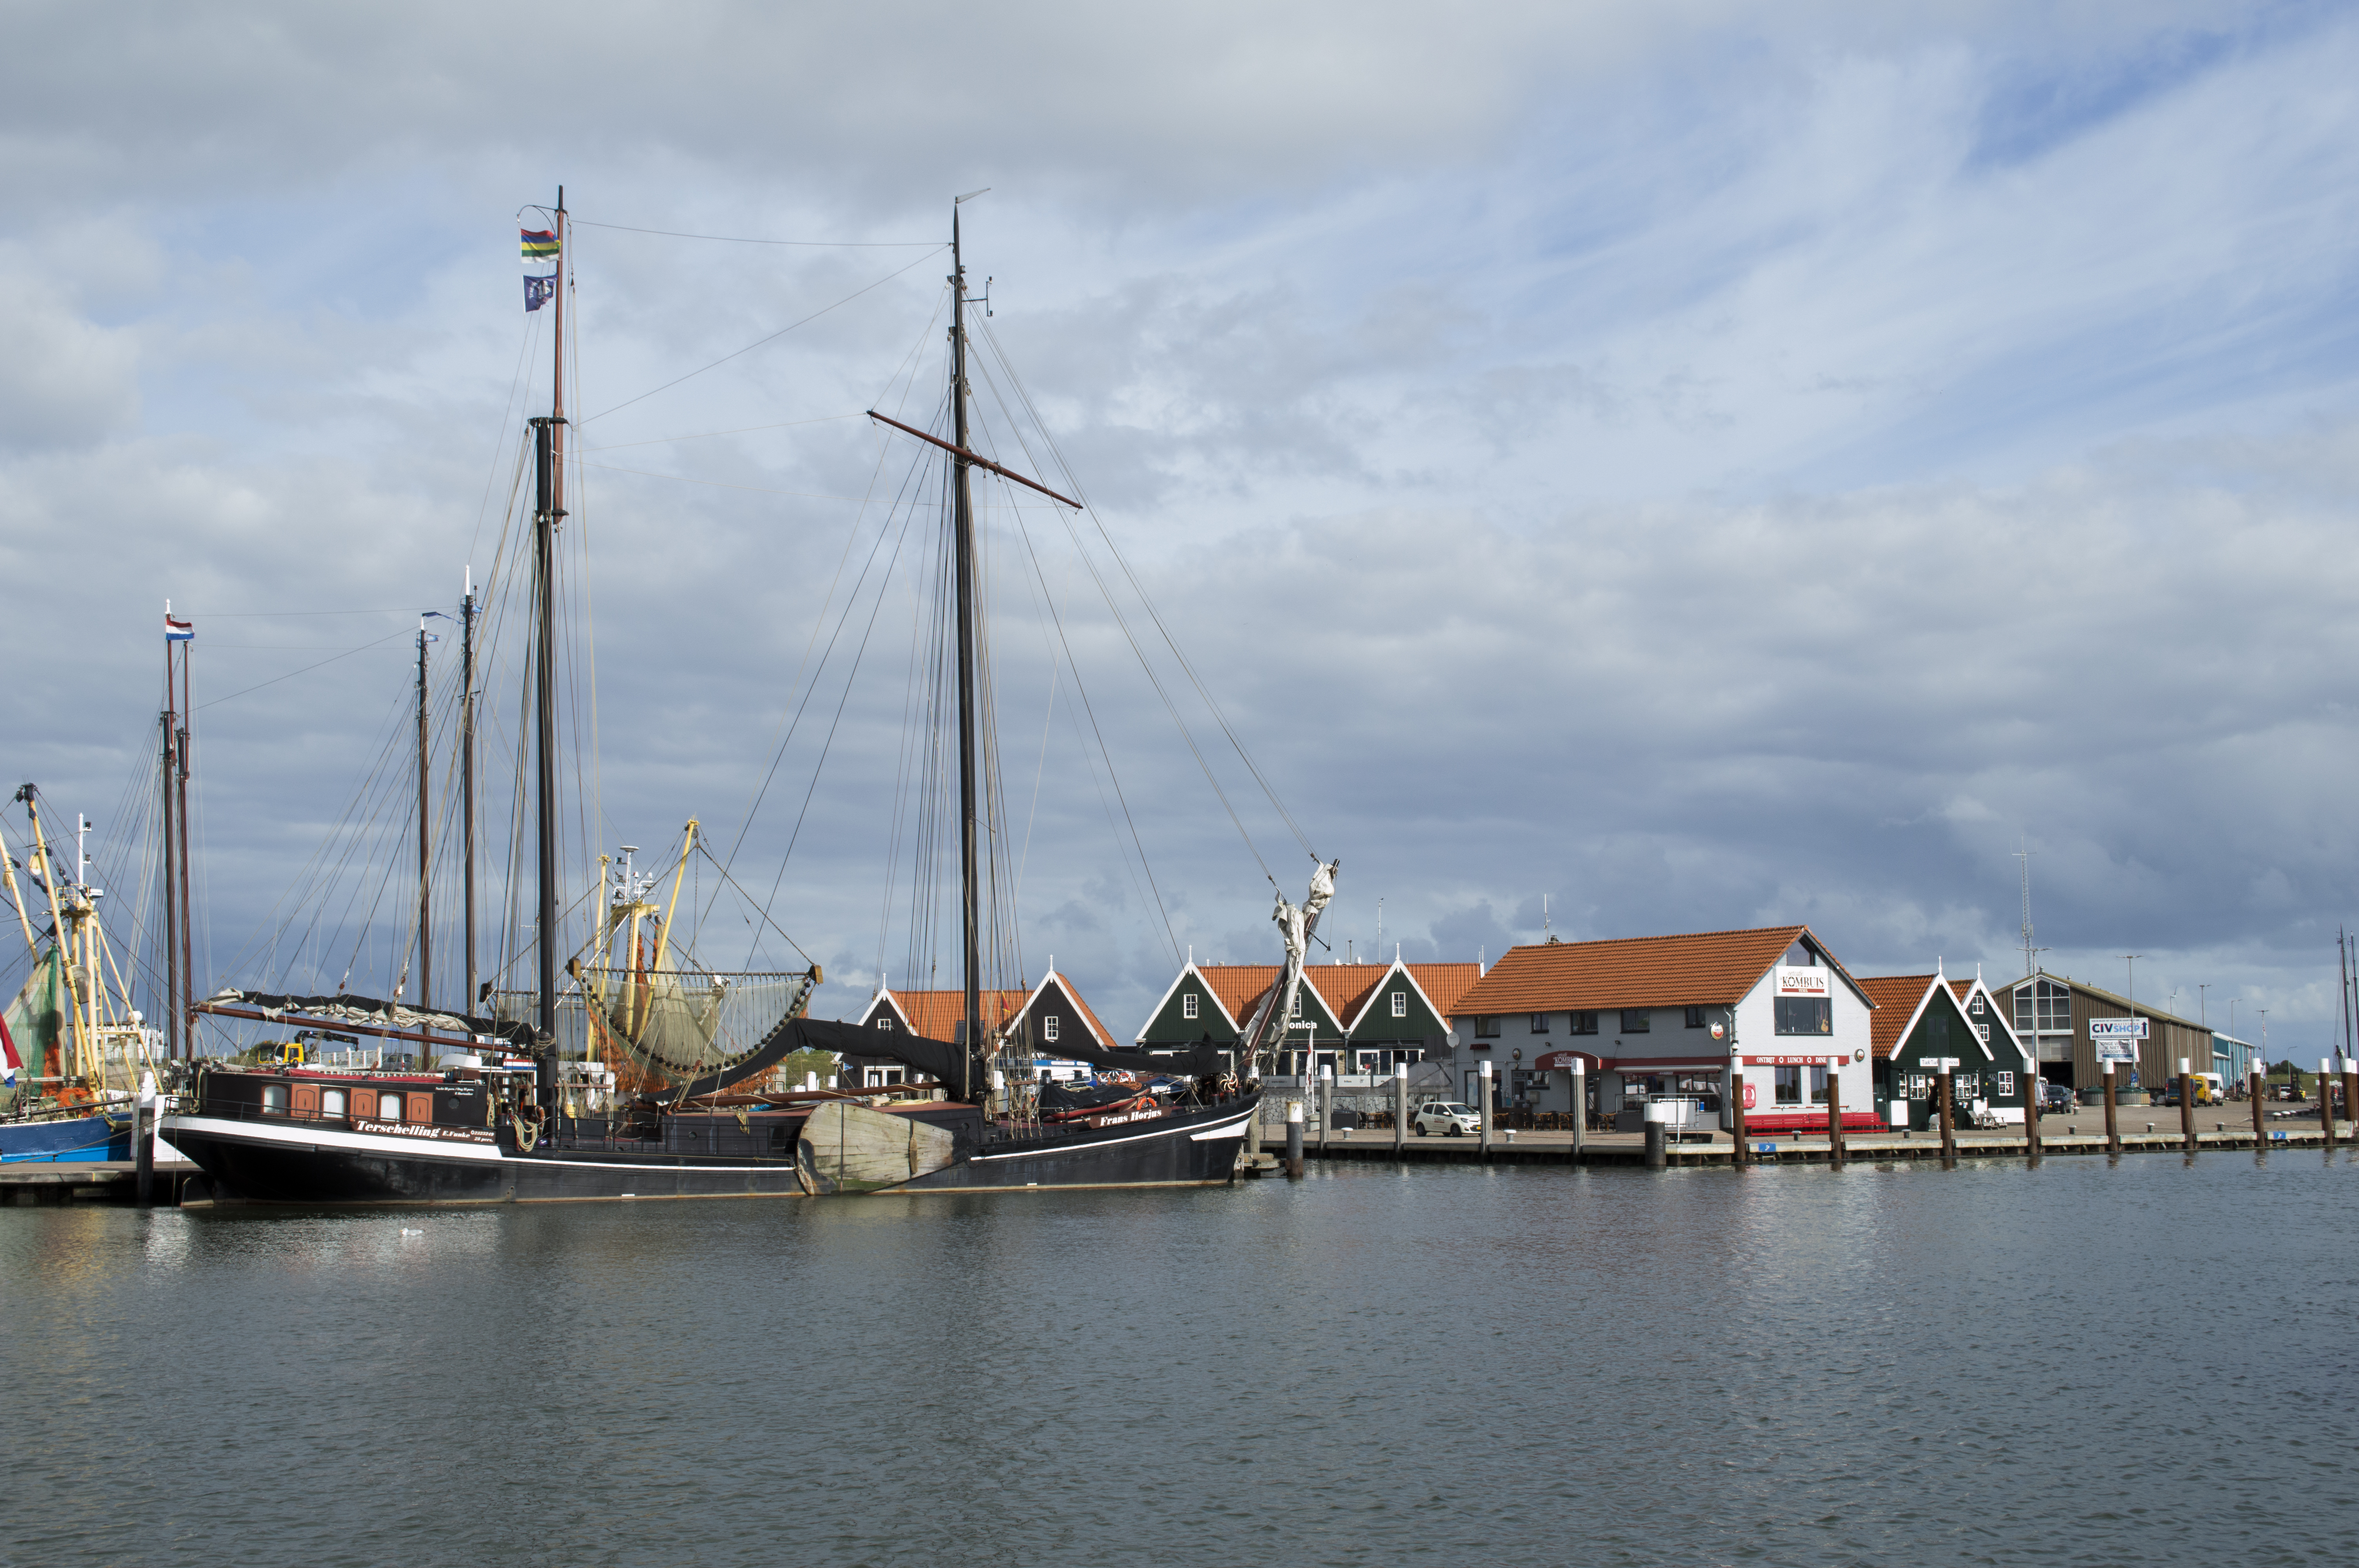
beach, sea, coast, water, outdoor, dock, sky, boat, photography, ship, photo, vehicle, mast, sailing, bay, harbor, marina, port, nikon, holland, nederland, haven, netherlands, boating, dutch, sail, outdoorphotography, picture, photograph, fotos, foto, fotografie, watercraft, paulvandevelde, pdvandevelde, padagudaloma, natuurfotografie, naturephotographer, dordrecht, nederlandinfotos, texel, pvdvfotografie, pdvandeveldedordrecht, nederlandsefotografie, dutchphotogaraphy, totallydutch, fotografienederland, hollandsefotografie, fotografieholland, zeilschip, oudeschild, sailing ship, tall ship, paulvandeveldedordrecht